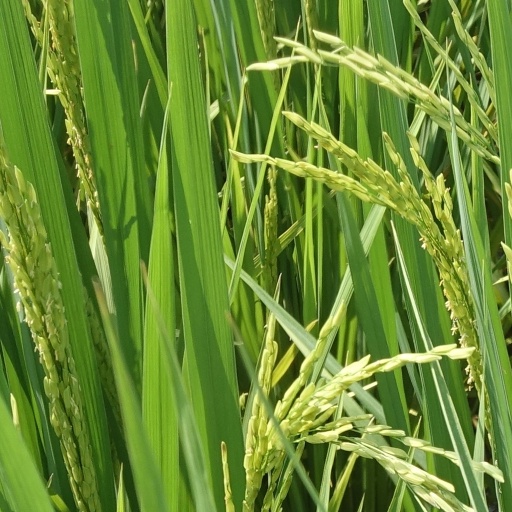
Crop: rice